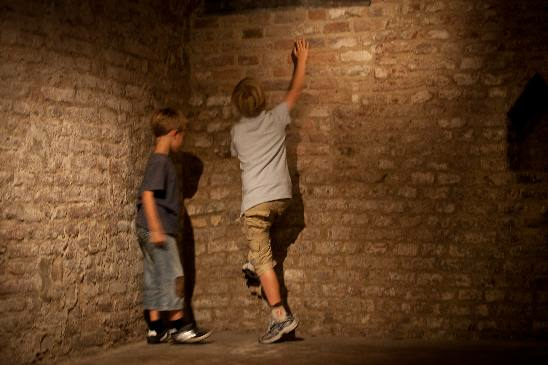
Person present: Yes